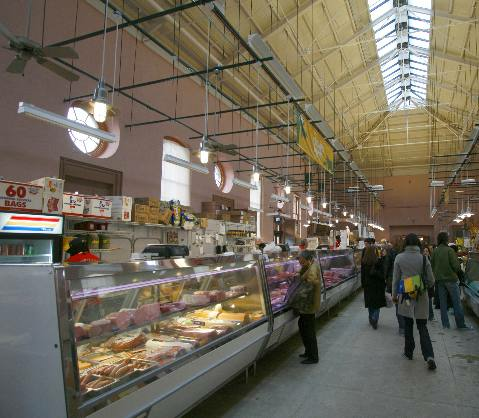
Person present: No